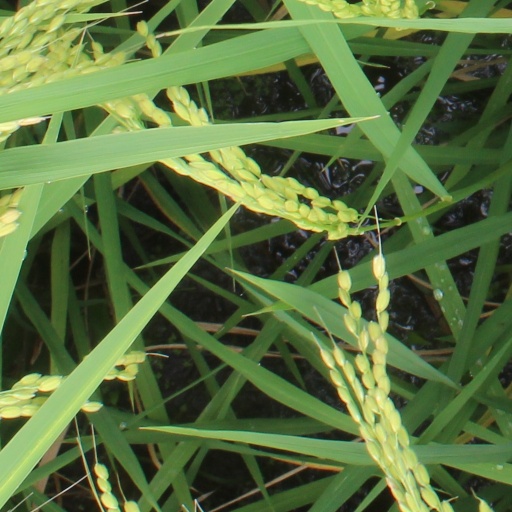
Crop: rice